1792 Unzen landslide and tsunami

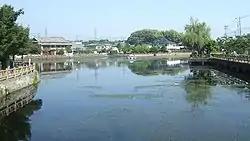
Lake Shirachi

Lake Shirachi is a pond in Shimabara city, Nagasaki Prefecture which was created after the landslide at Mayuyama created by the inpouring of underground water. Its size was first 1 km (south-north) and 300m 400m (east to west), but the production of a water exit river made it smaller and it is now 200 m by 70 m.